Smoker's melanosis

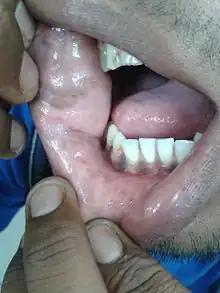
Smoker's melanosis in gums base

Smoker's melanosis is seen with the naked eye as a brown to black pigmentation of the oral tissue i.e. the gums, cheeks or palate as well as in the larynx. It is most often seen in the lower labial gingiva of tobacco users. Most easily it is found in Caucasians, due to their lack of genetically caused melanin pigmentation.